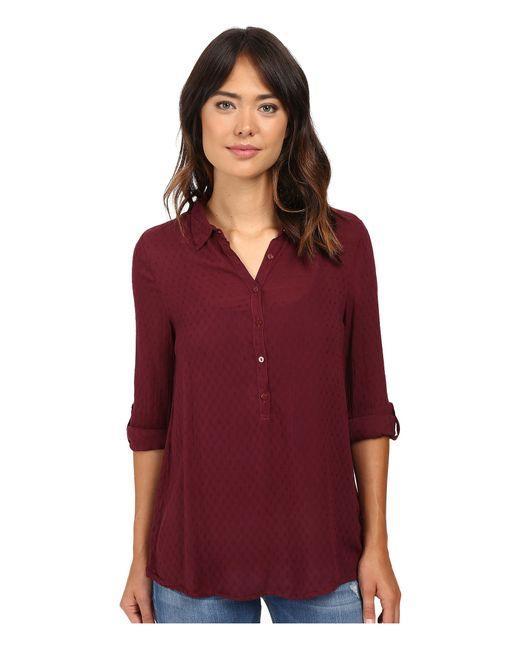
rotes formelles Hemd mit Kragen lange Ärmel